Squid Game season 1

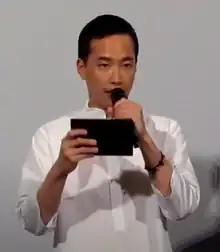
Jung Jae-il composed the score for the season.

Hwang based the narrative on Korean games of his childhood to show the irony of a childhood game where competition was not important becoming an extreme competition with people's lives at stake. Additionally, as his initial script was intended for film, he opted to use children's games with simple rules that were easy to explain in contrast to other survival-type films using games with complex rules. The central game he selected, the squid game, was a popular Korean children's game from the 1970s and 1980s. Hwang recalled the squid game as "the most physically aggressive childhood game I played in neighborhood alleys as a kid, which is why I also loved it the most", and because of this "it's the most symbolic game that reflects today's competitive society, so I picked it out as The season's title". The colors of the ddakjis in the initial game, which are blue and red, were inspired from the Korean and Japanese urban legend "blue paper, red paper". The "Red light, Green light" game was selected because of its potential to make a lot of losers in one go. Regarding the selection, Hwang said, "The game was selected because the scene filled with so many people randomly moving and stopping could be viewed as a ridiculous but a sad group dance." Hwang joked that the dalgona candy game they chose may influence sales of dalgona, similar to how sales of Korean "gats" (traditional hats) bloomed after